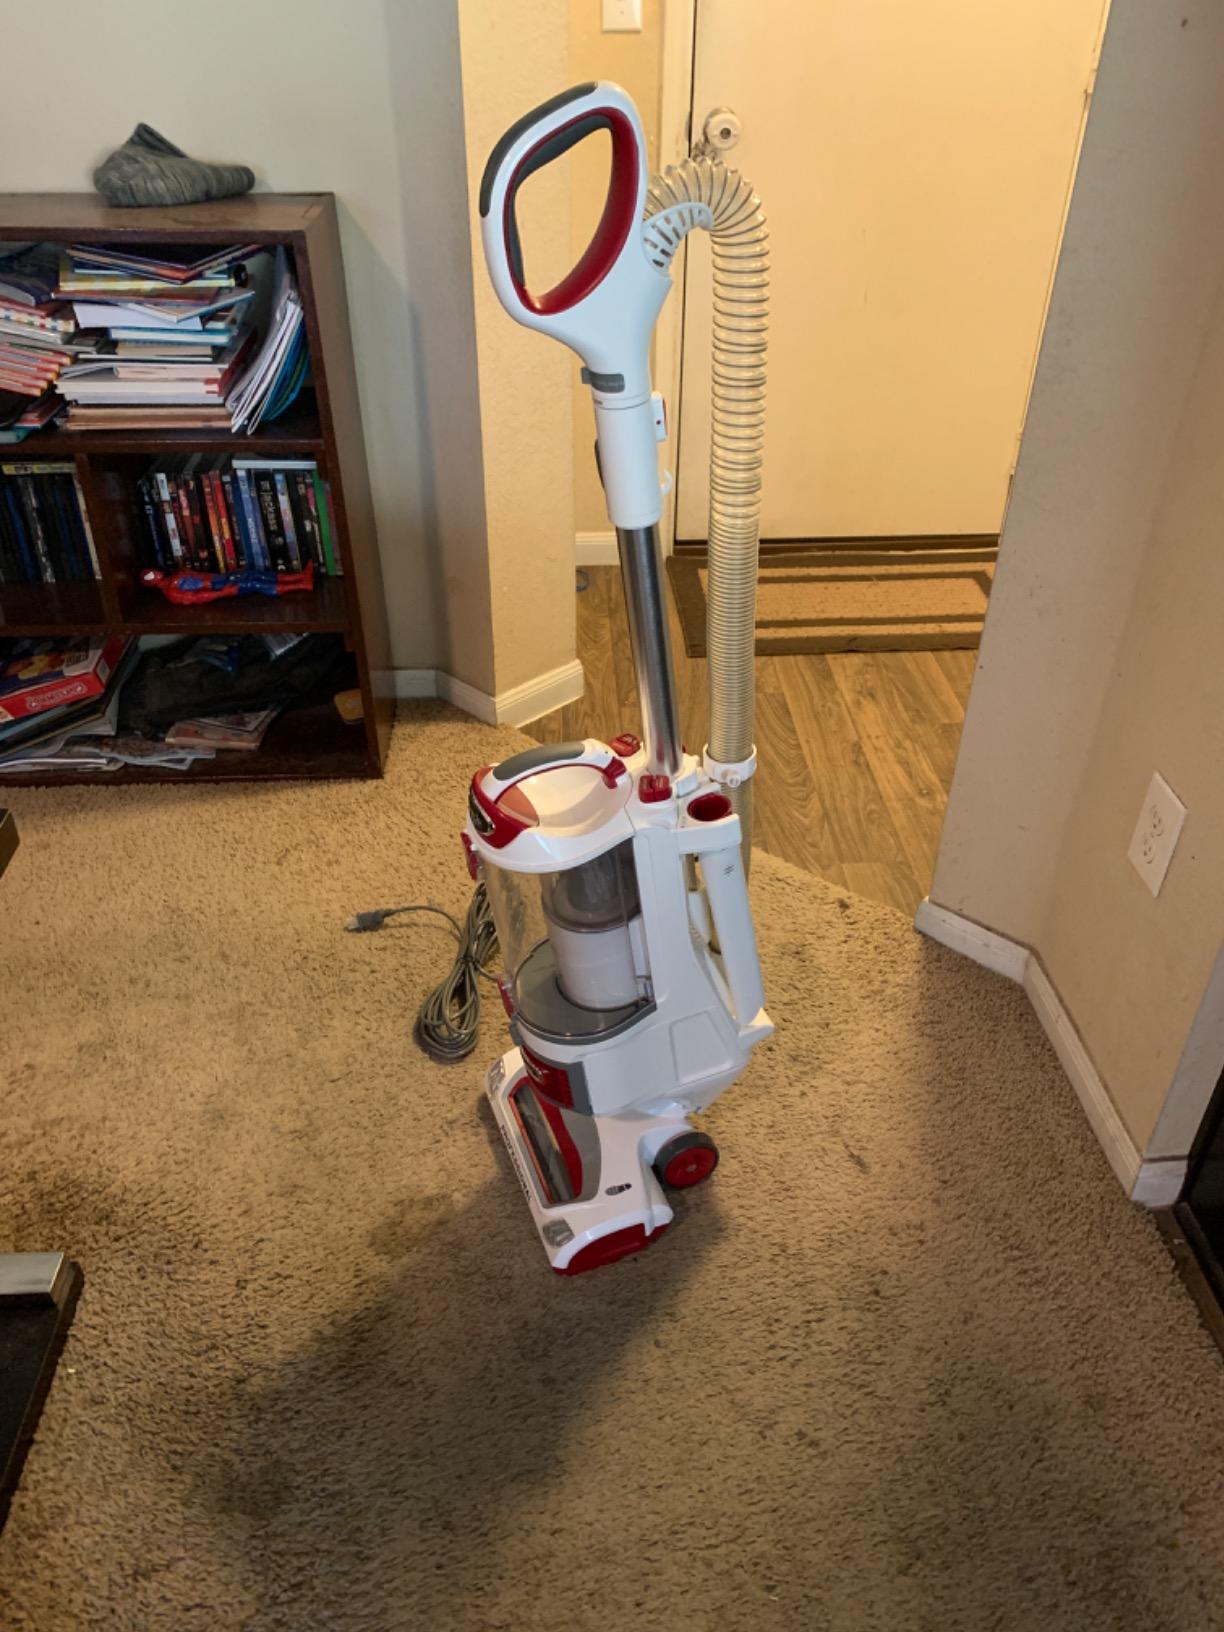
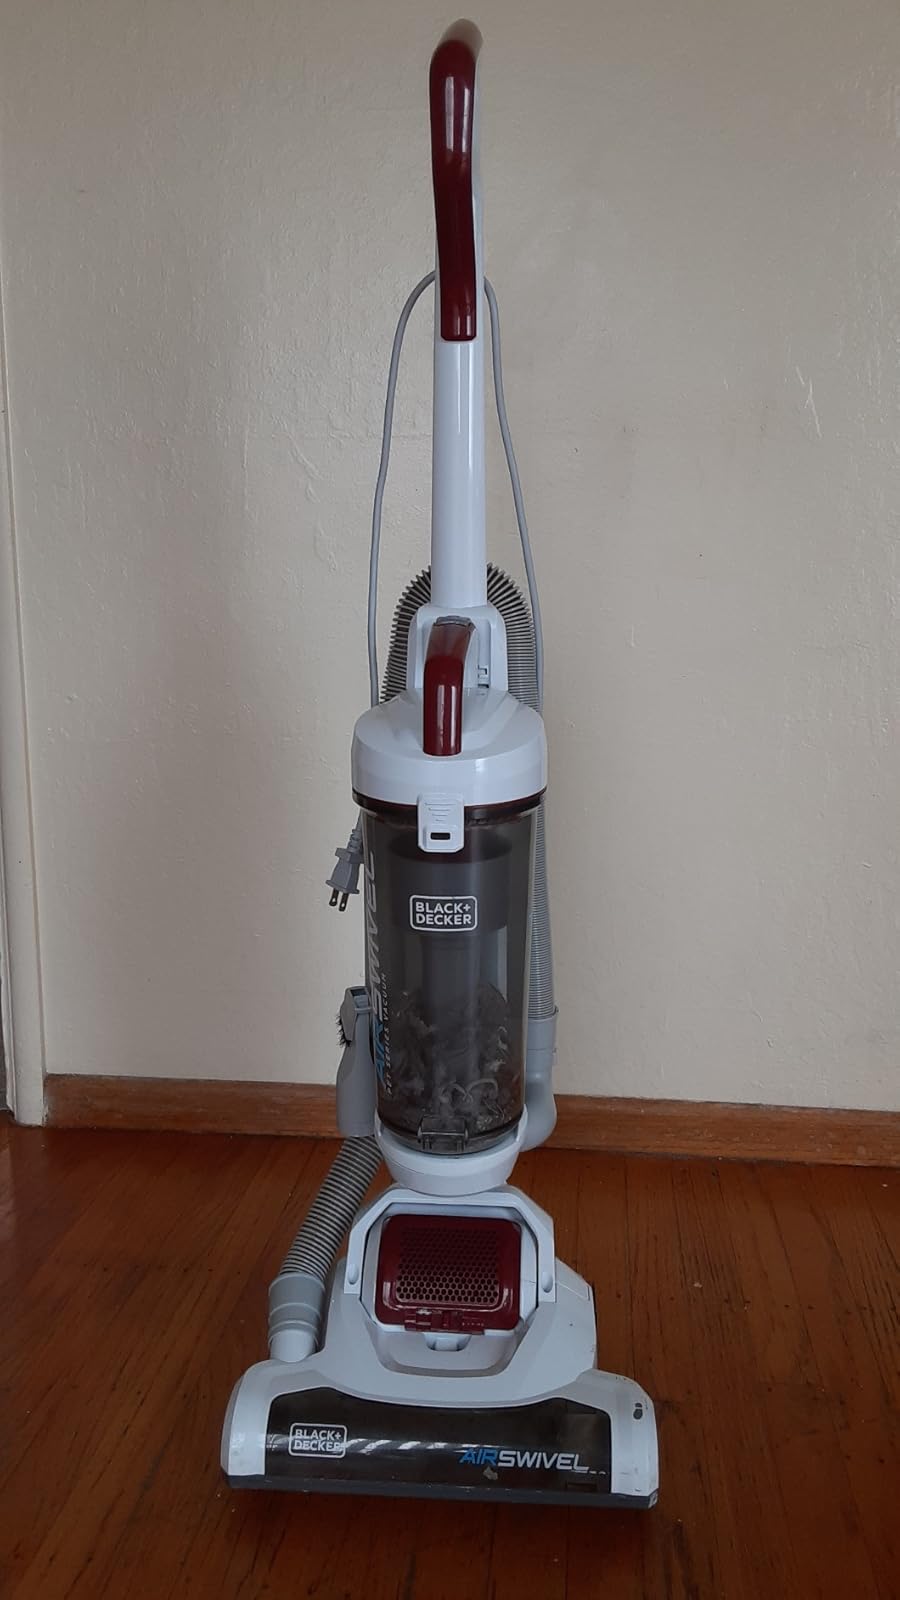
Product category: items_vacuum
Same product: no